Operation Mafuta Mingi

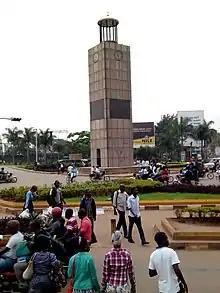
Twelve suspected coup plotters were executed at Kampala's clock tower (pictured 2017) after Operation Mafuta Mingi's failure.

Operation Mafuta Mingi was headed by Major Patrick Kimumwe who served as the Malire Battalion's second-in-command at the time. The remaining coup leaders were mostly Uganda Army Air Force (UAAF) officers, including Patrick's brother Captain Wilson "Willy" Kimumwe, Major Anthony Bazalaki, and Lieutenant Sylvester Mutumba. The latter served as the second-in-command of the squadron of fighter jet trainers. Wilson Kimumwe later claimed that he, his brother, and a prominent civilian had started the plot in July 1976. The three agreed to overthrow Amin, and the civilian was designated as the next President. The conspirators later formed a committee of 11 soldiers and civilians. The coup plotters were reportedly "sickened by the indiscriminate slaughter" during Amin's rule, and wanted to ultimately restore the parliamentary democracy in Uganda. The group was able to enlist more members after the murder of the popular Archbishop Janani Luwum by Amin's security forces in February 1977.